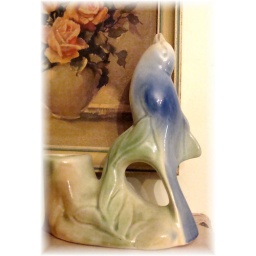
Displayed on my vintage pink metal cabinet in the kitchen. :)